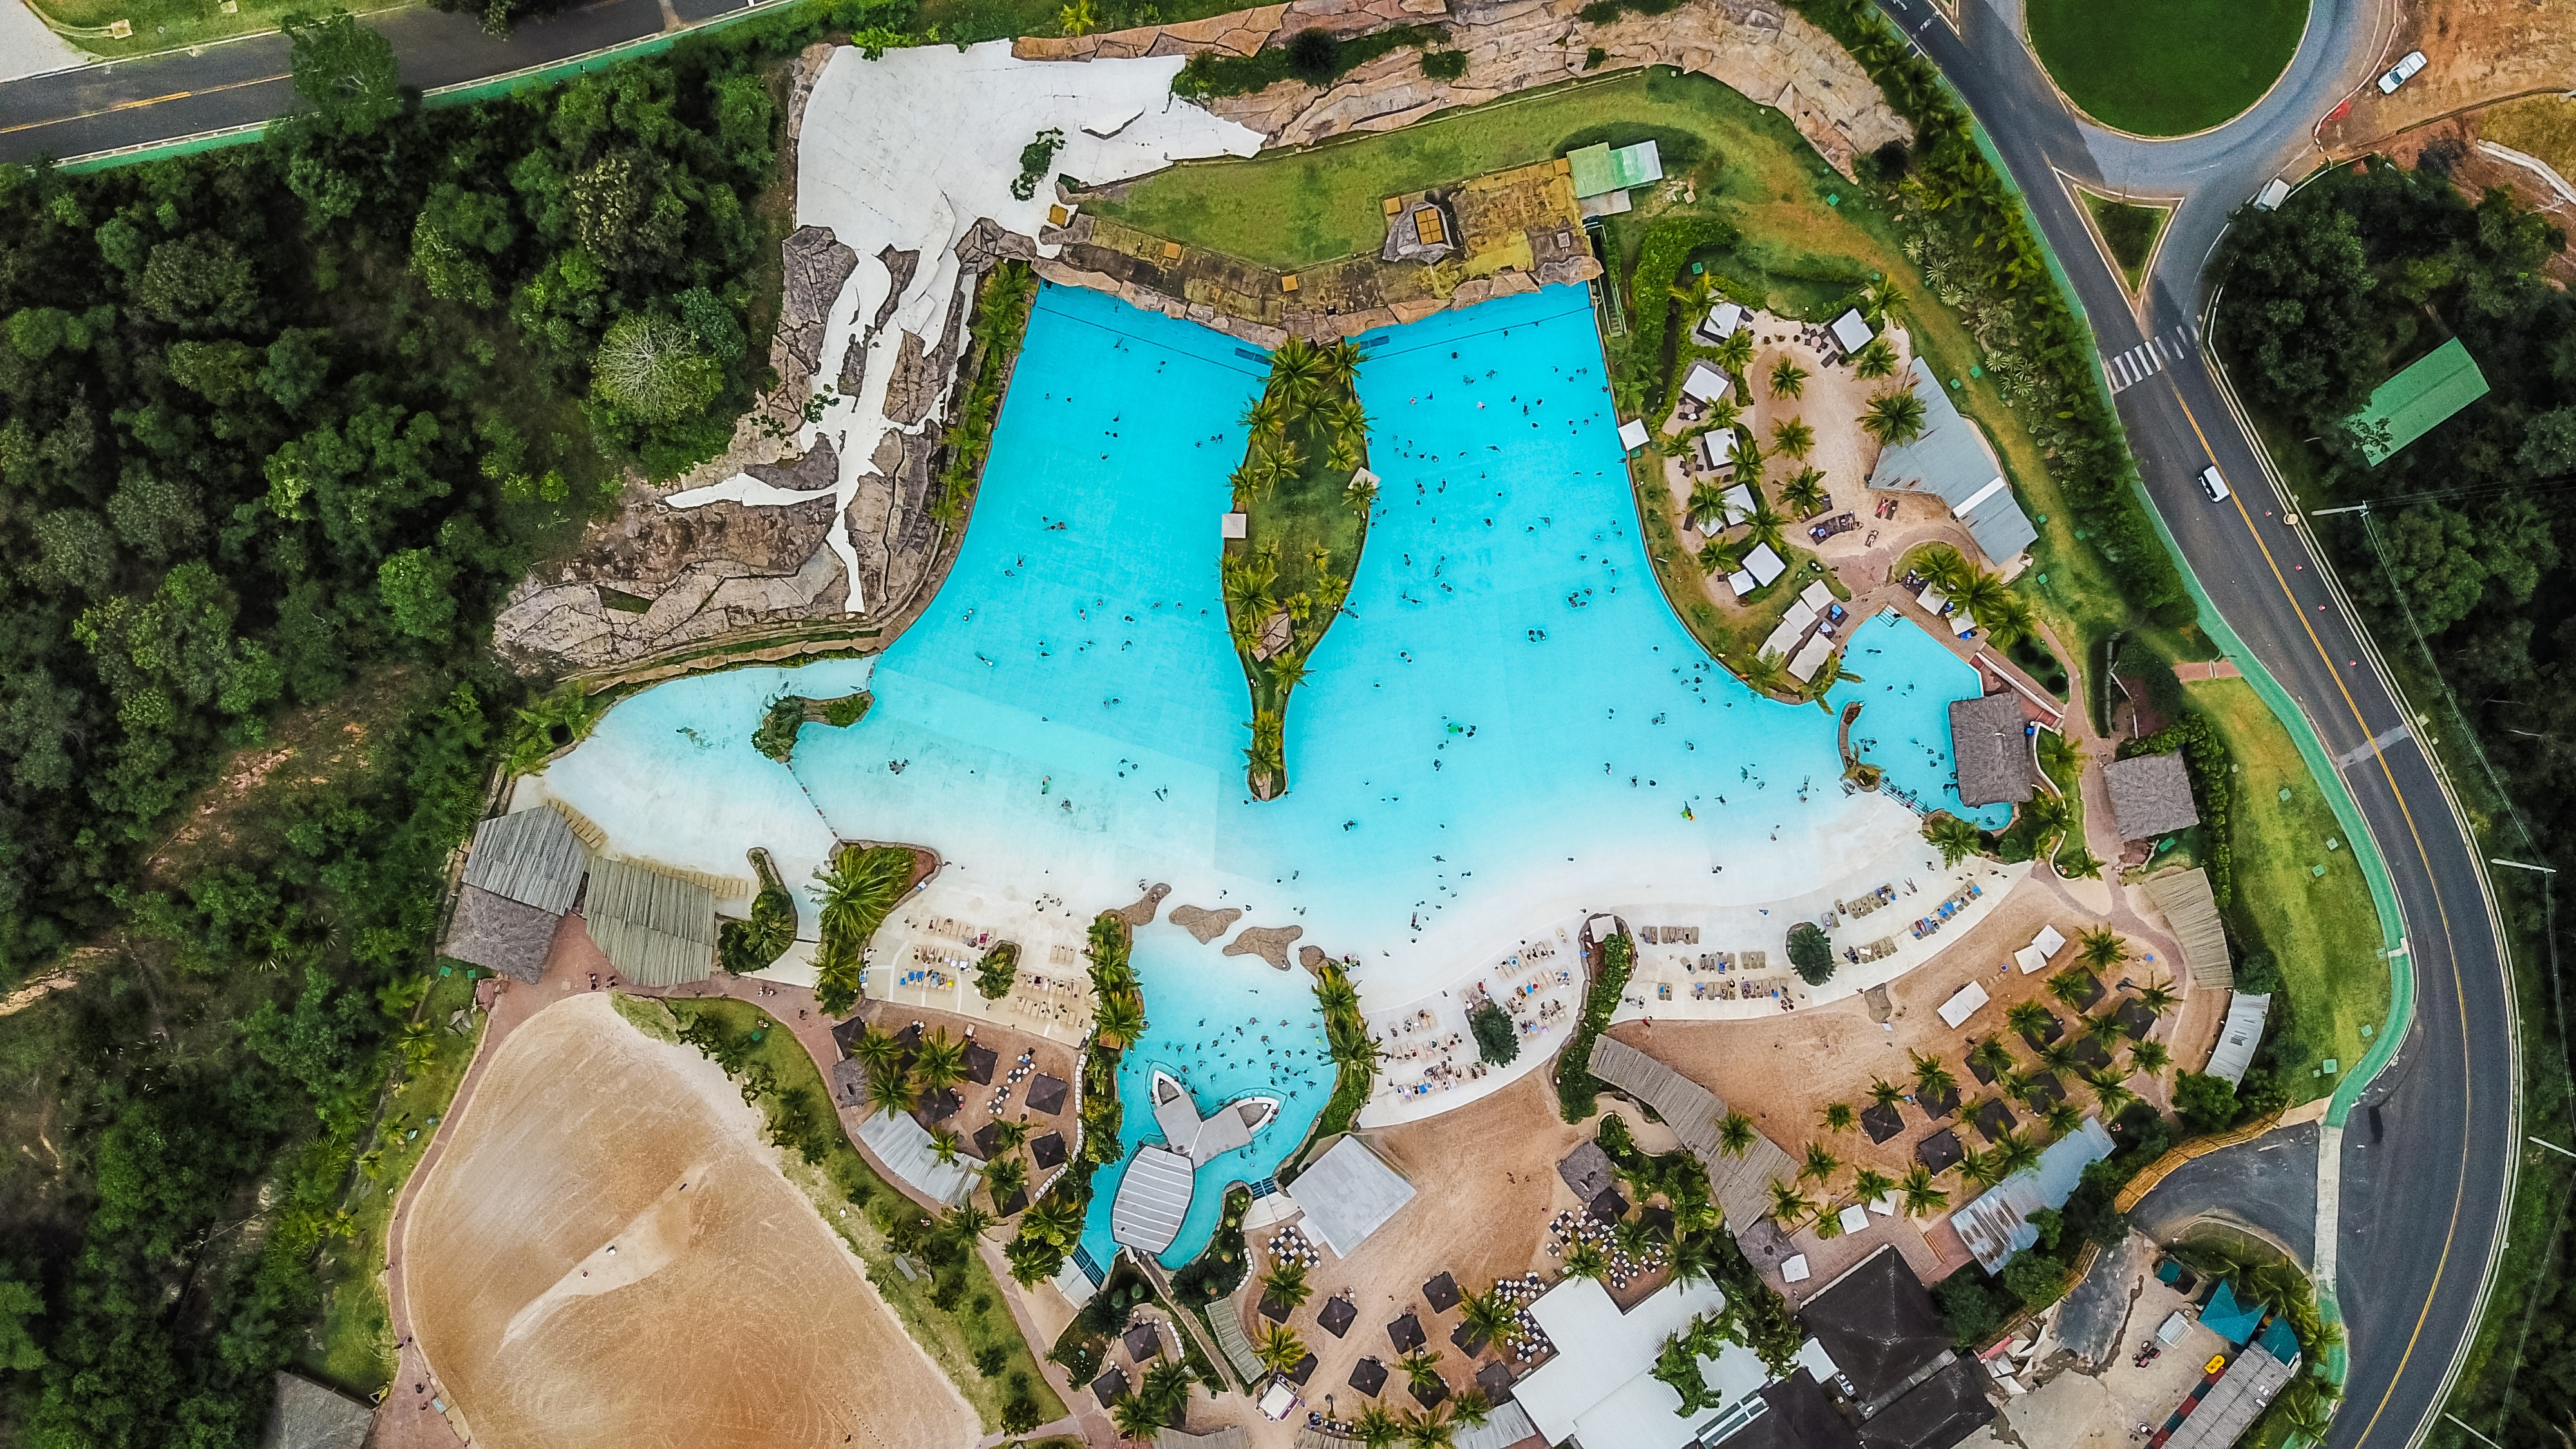
aerial photography, property, urban design, water park, bird's eye view, leisure, landscape, real estate, architecture, amusement park, resort, estate, park, residential area, building, tourism, swimming pool